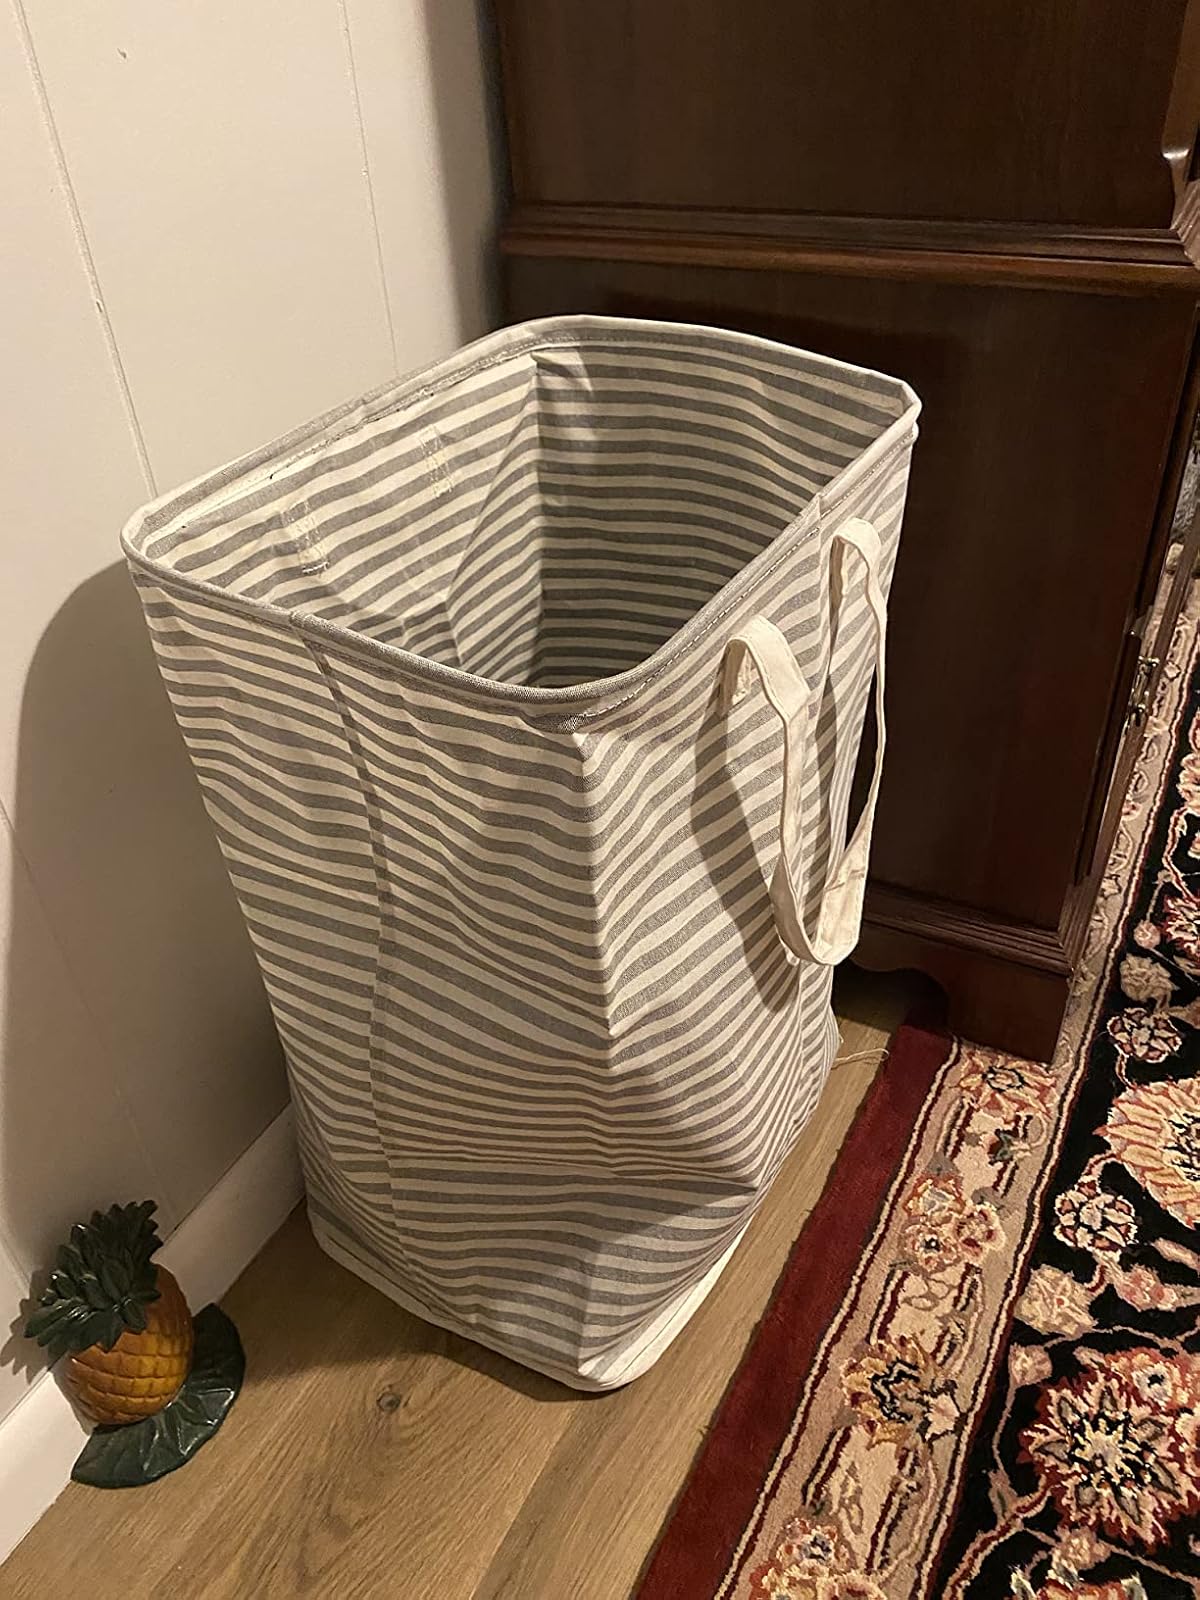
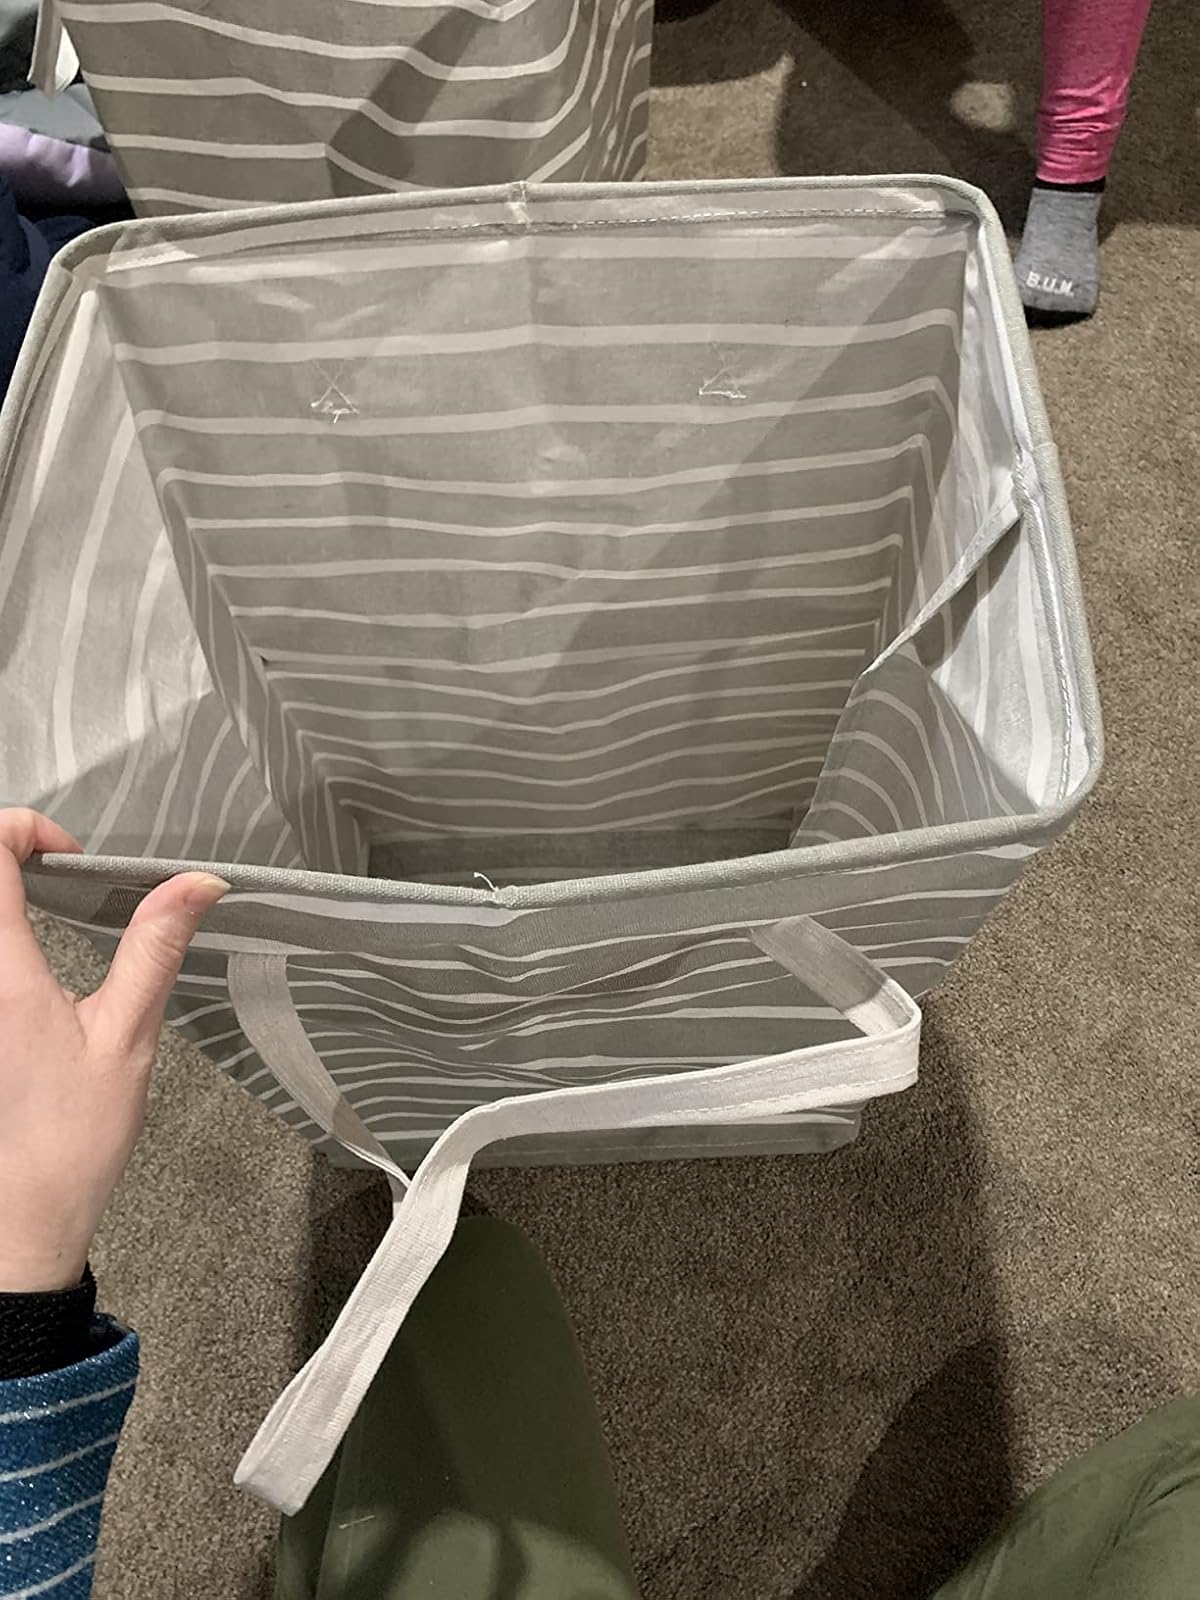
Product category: items_hamper
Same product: no